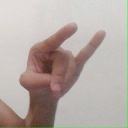
अक्षर: च